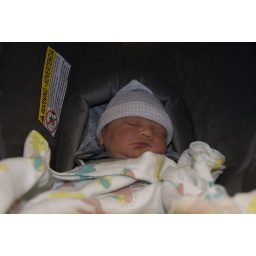
Here's nora in her car seat for the big trip home!